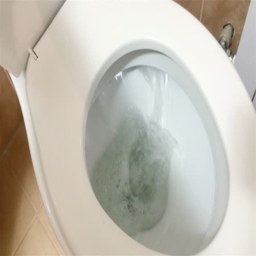
close up of flushing the toilet bowl